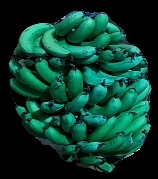
Variety: pachbale
Grade: grade3